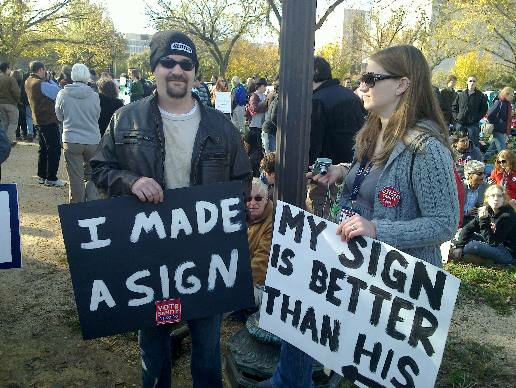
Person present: Yes